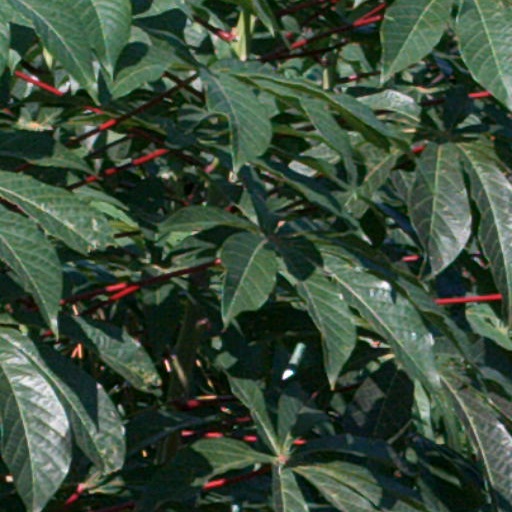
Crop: cassava